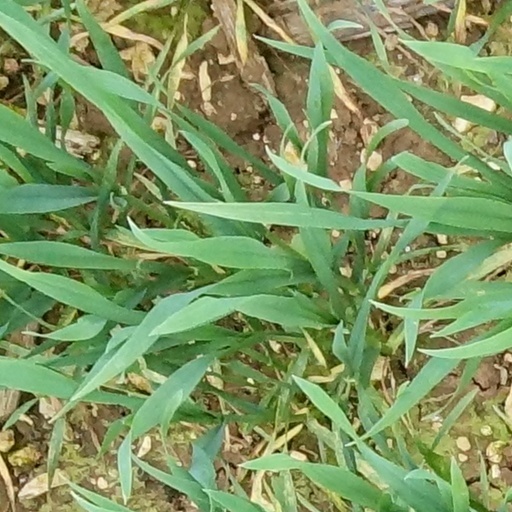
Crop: wheat